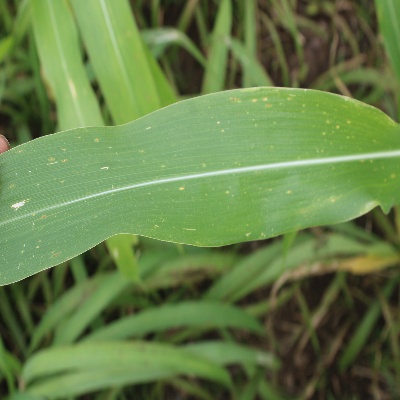
Crop: Maize
Condition: leaf spot